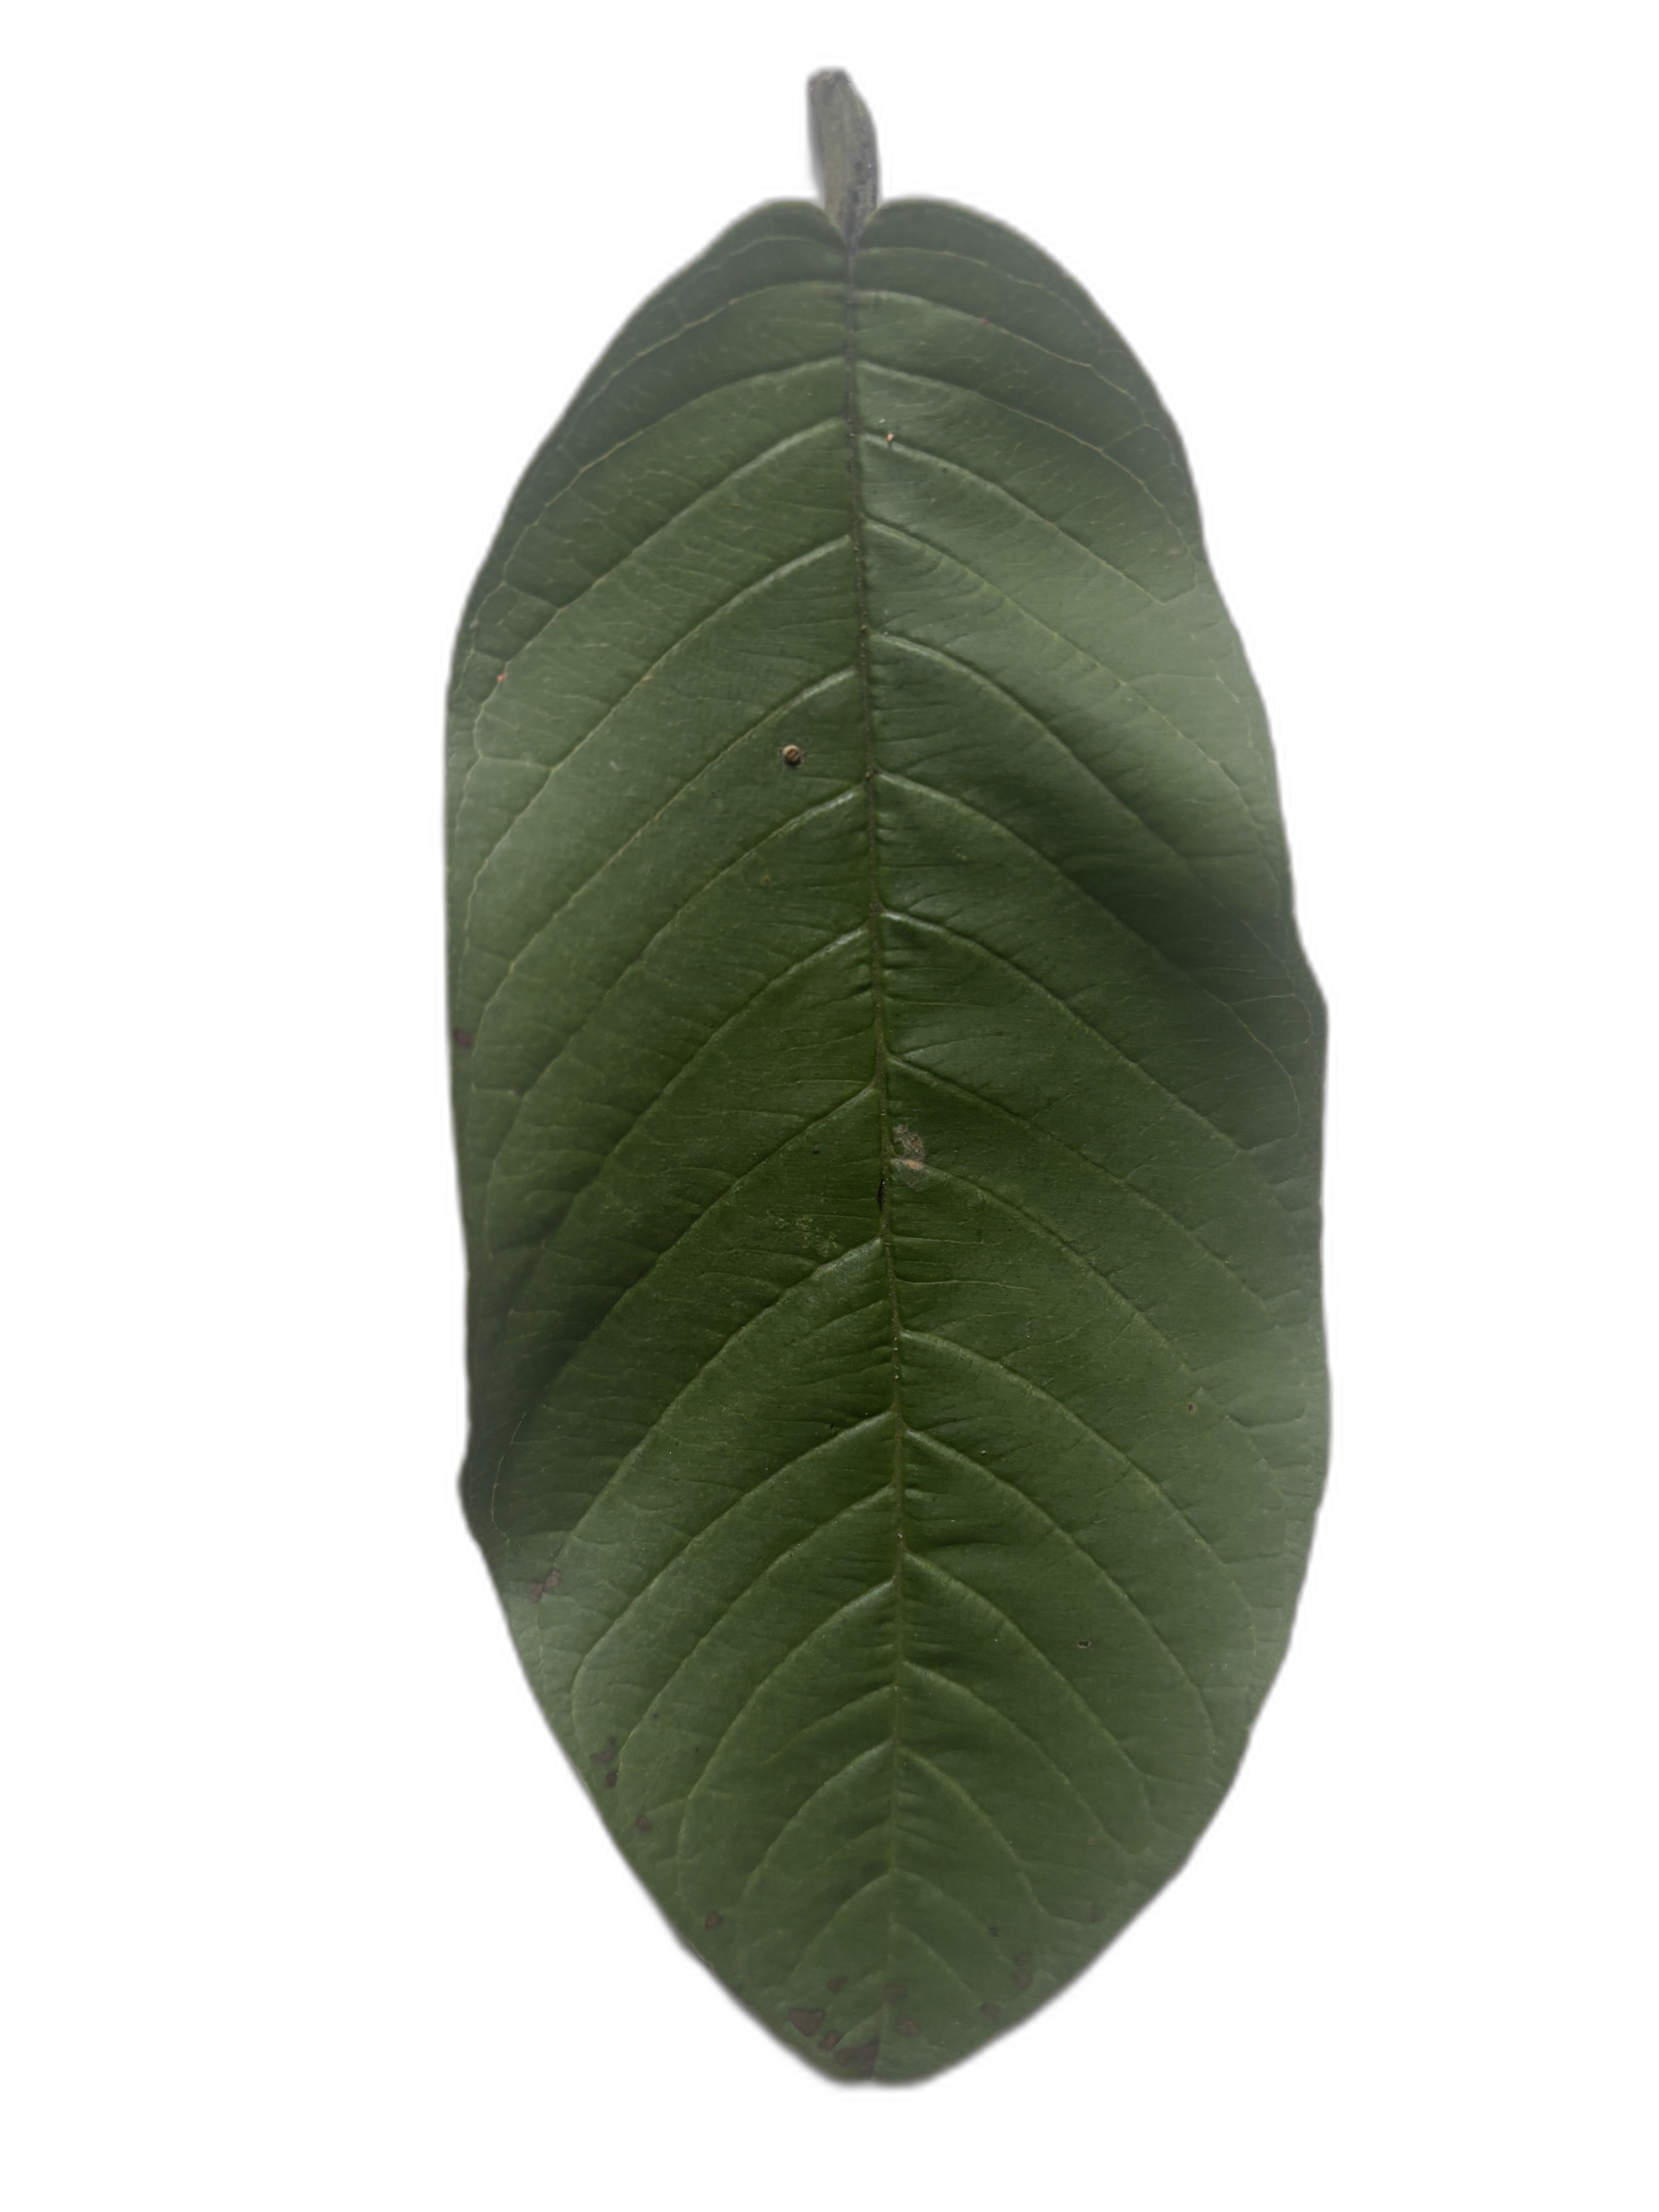
Plant part: leaf
Disease: Healthy